Zagovory

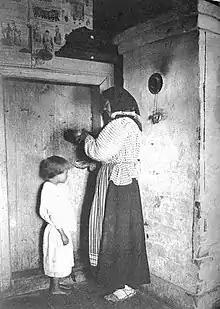
A folk healer applying 'holy water' on a child, Russia, 1914

' (singular ') is a form of verbal folk magic in Eastern Slavic folklore and mythology. Users of use incantations to enchant objects or people.